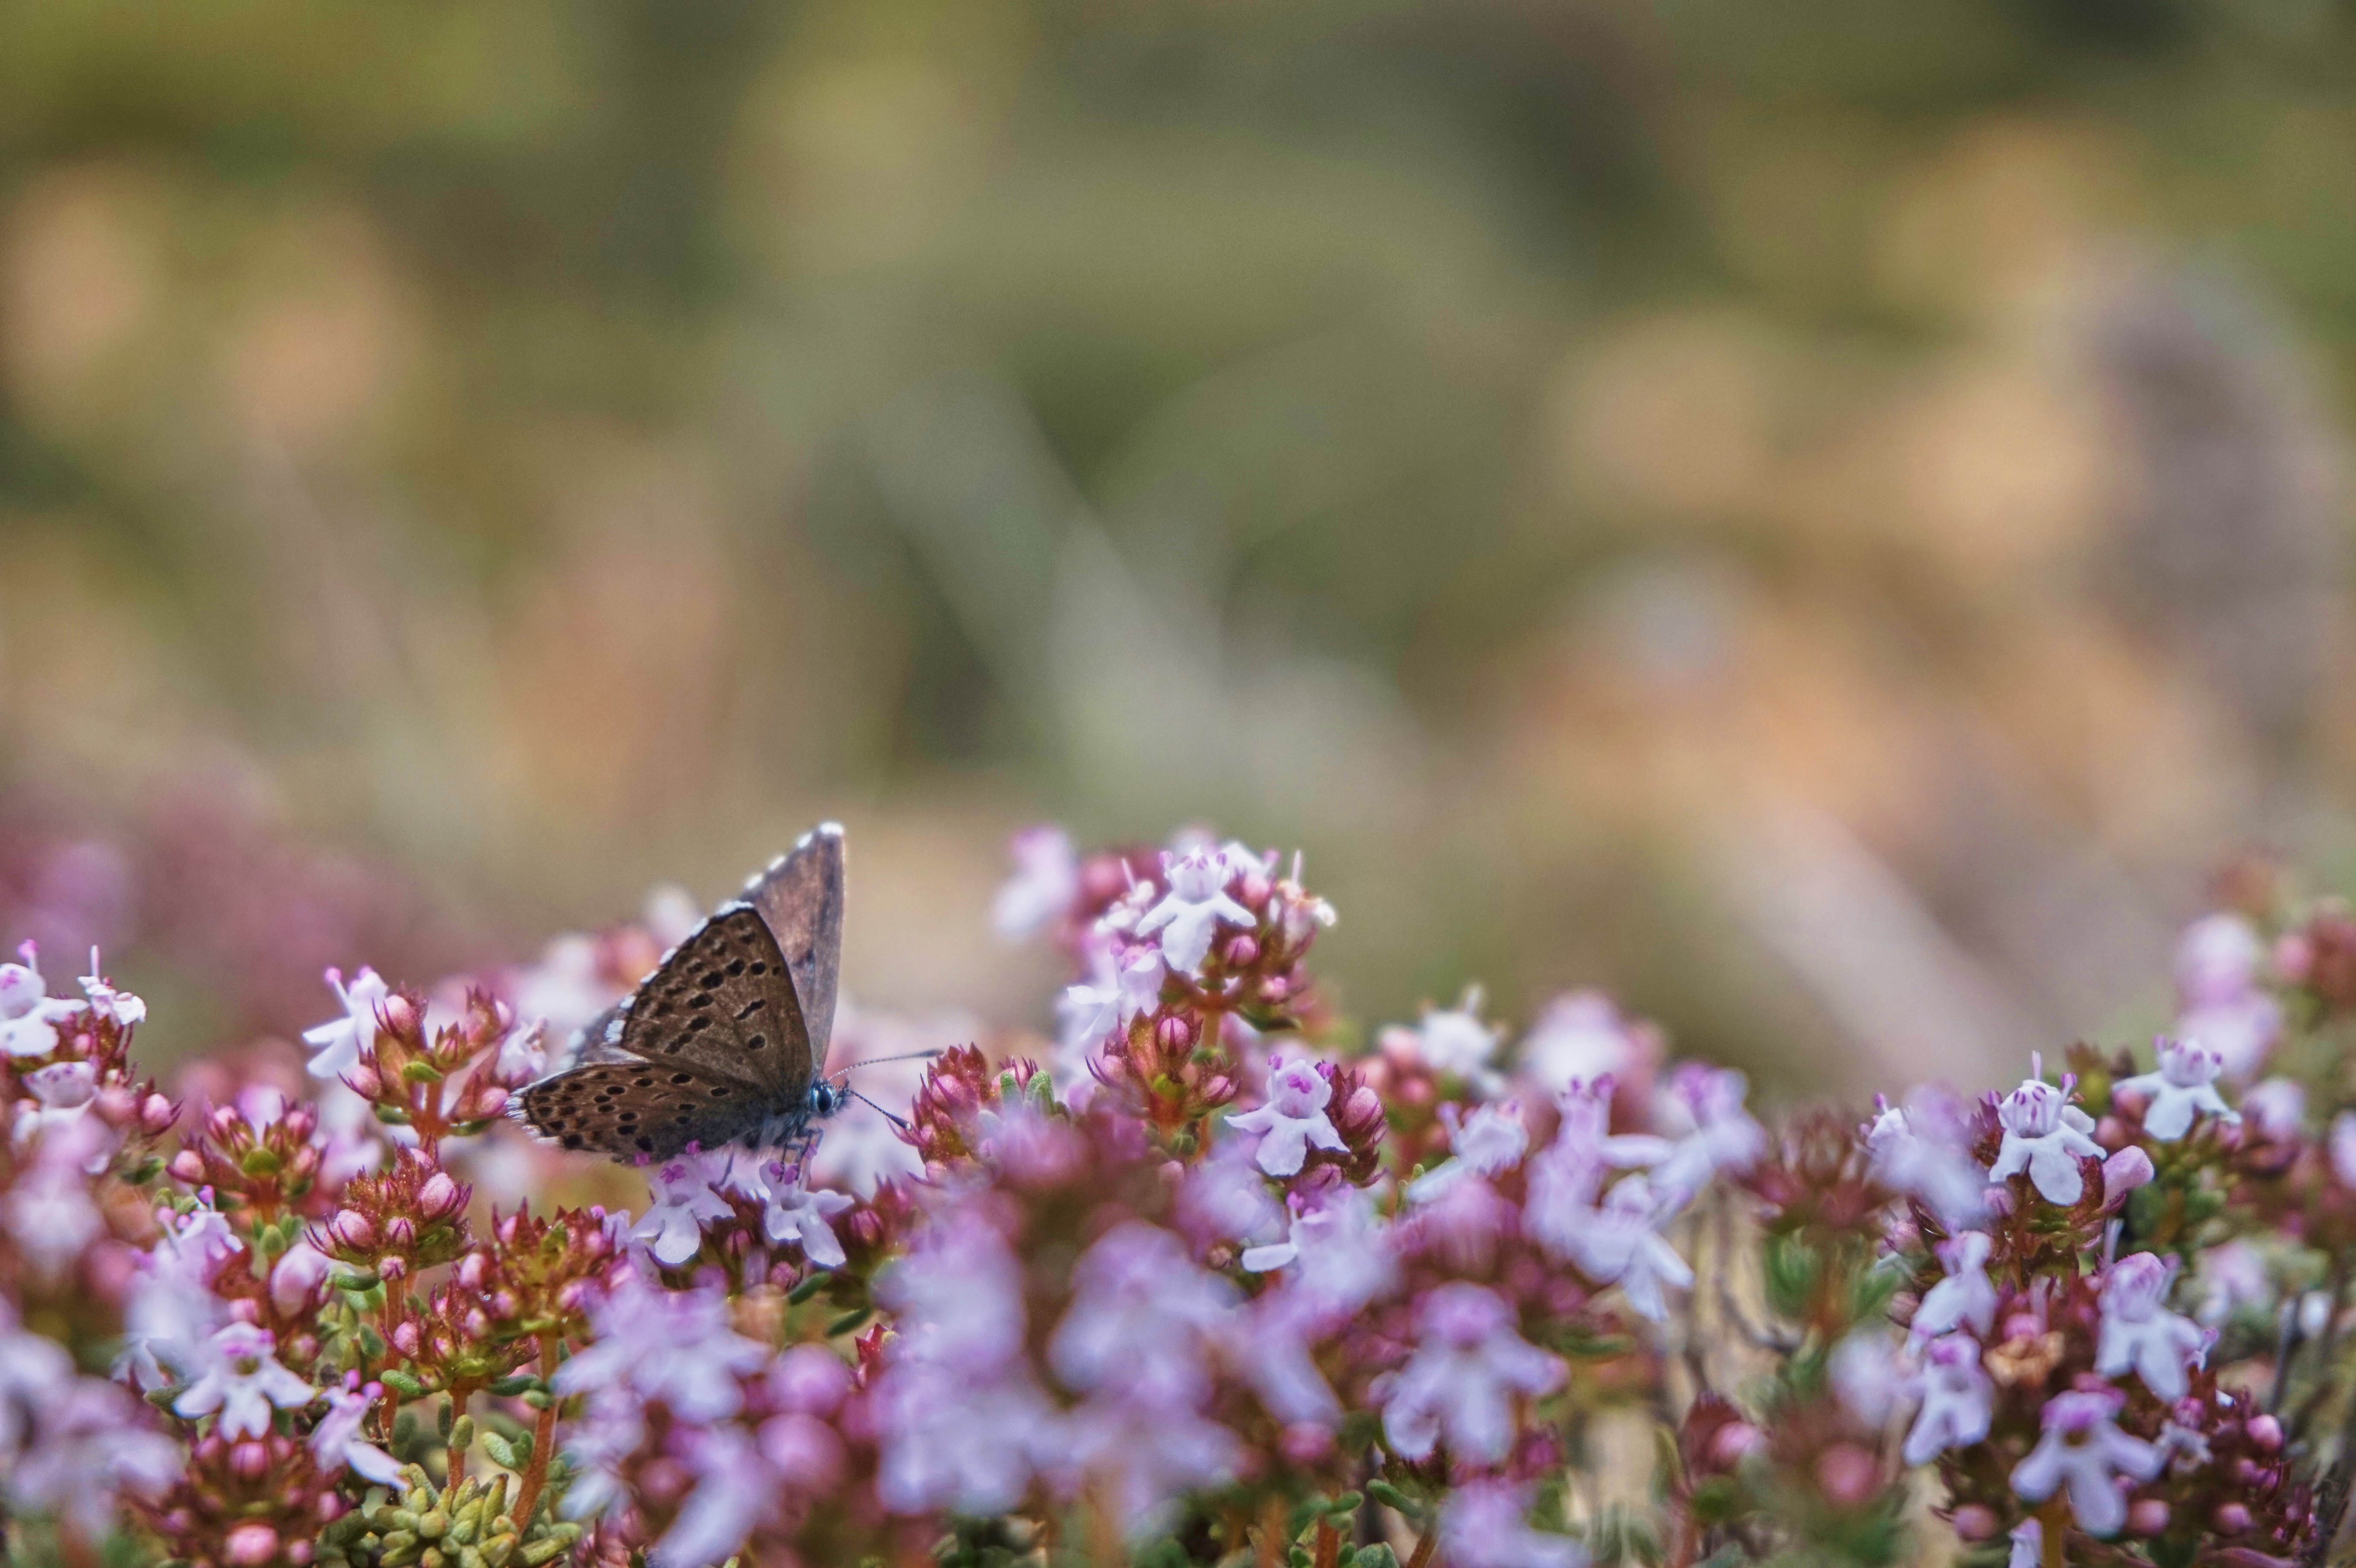
nature, grass, branch, blossom, plant, meadow, leaf, flower, petal, spring, insect, autumn, botany, butterfly, flora, fauna, invertebrate, wildflower, close up, shrub, thyme, flowery, macro photography, moths and butterflies